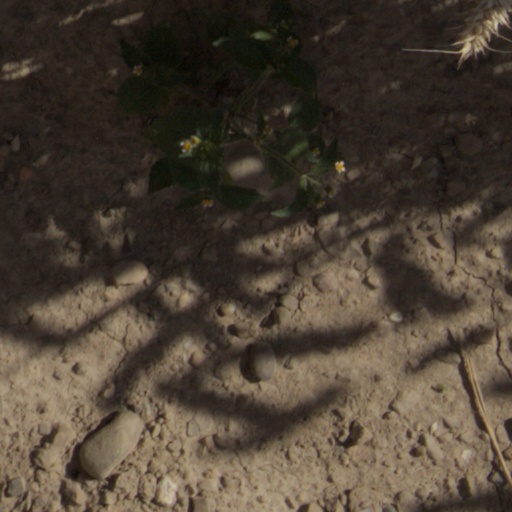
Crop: wheat